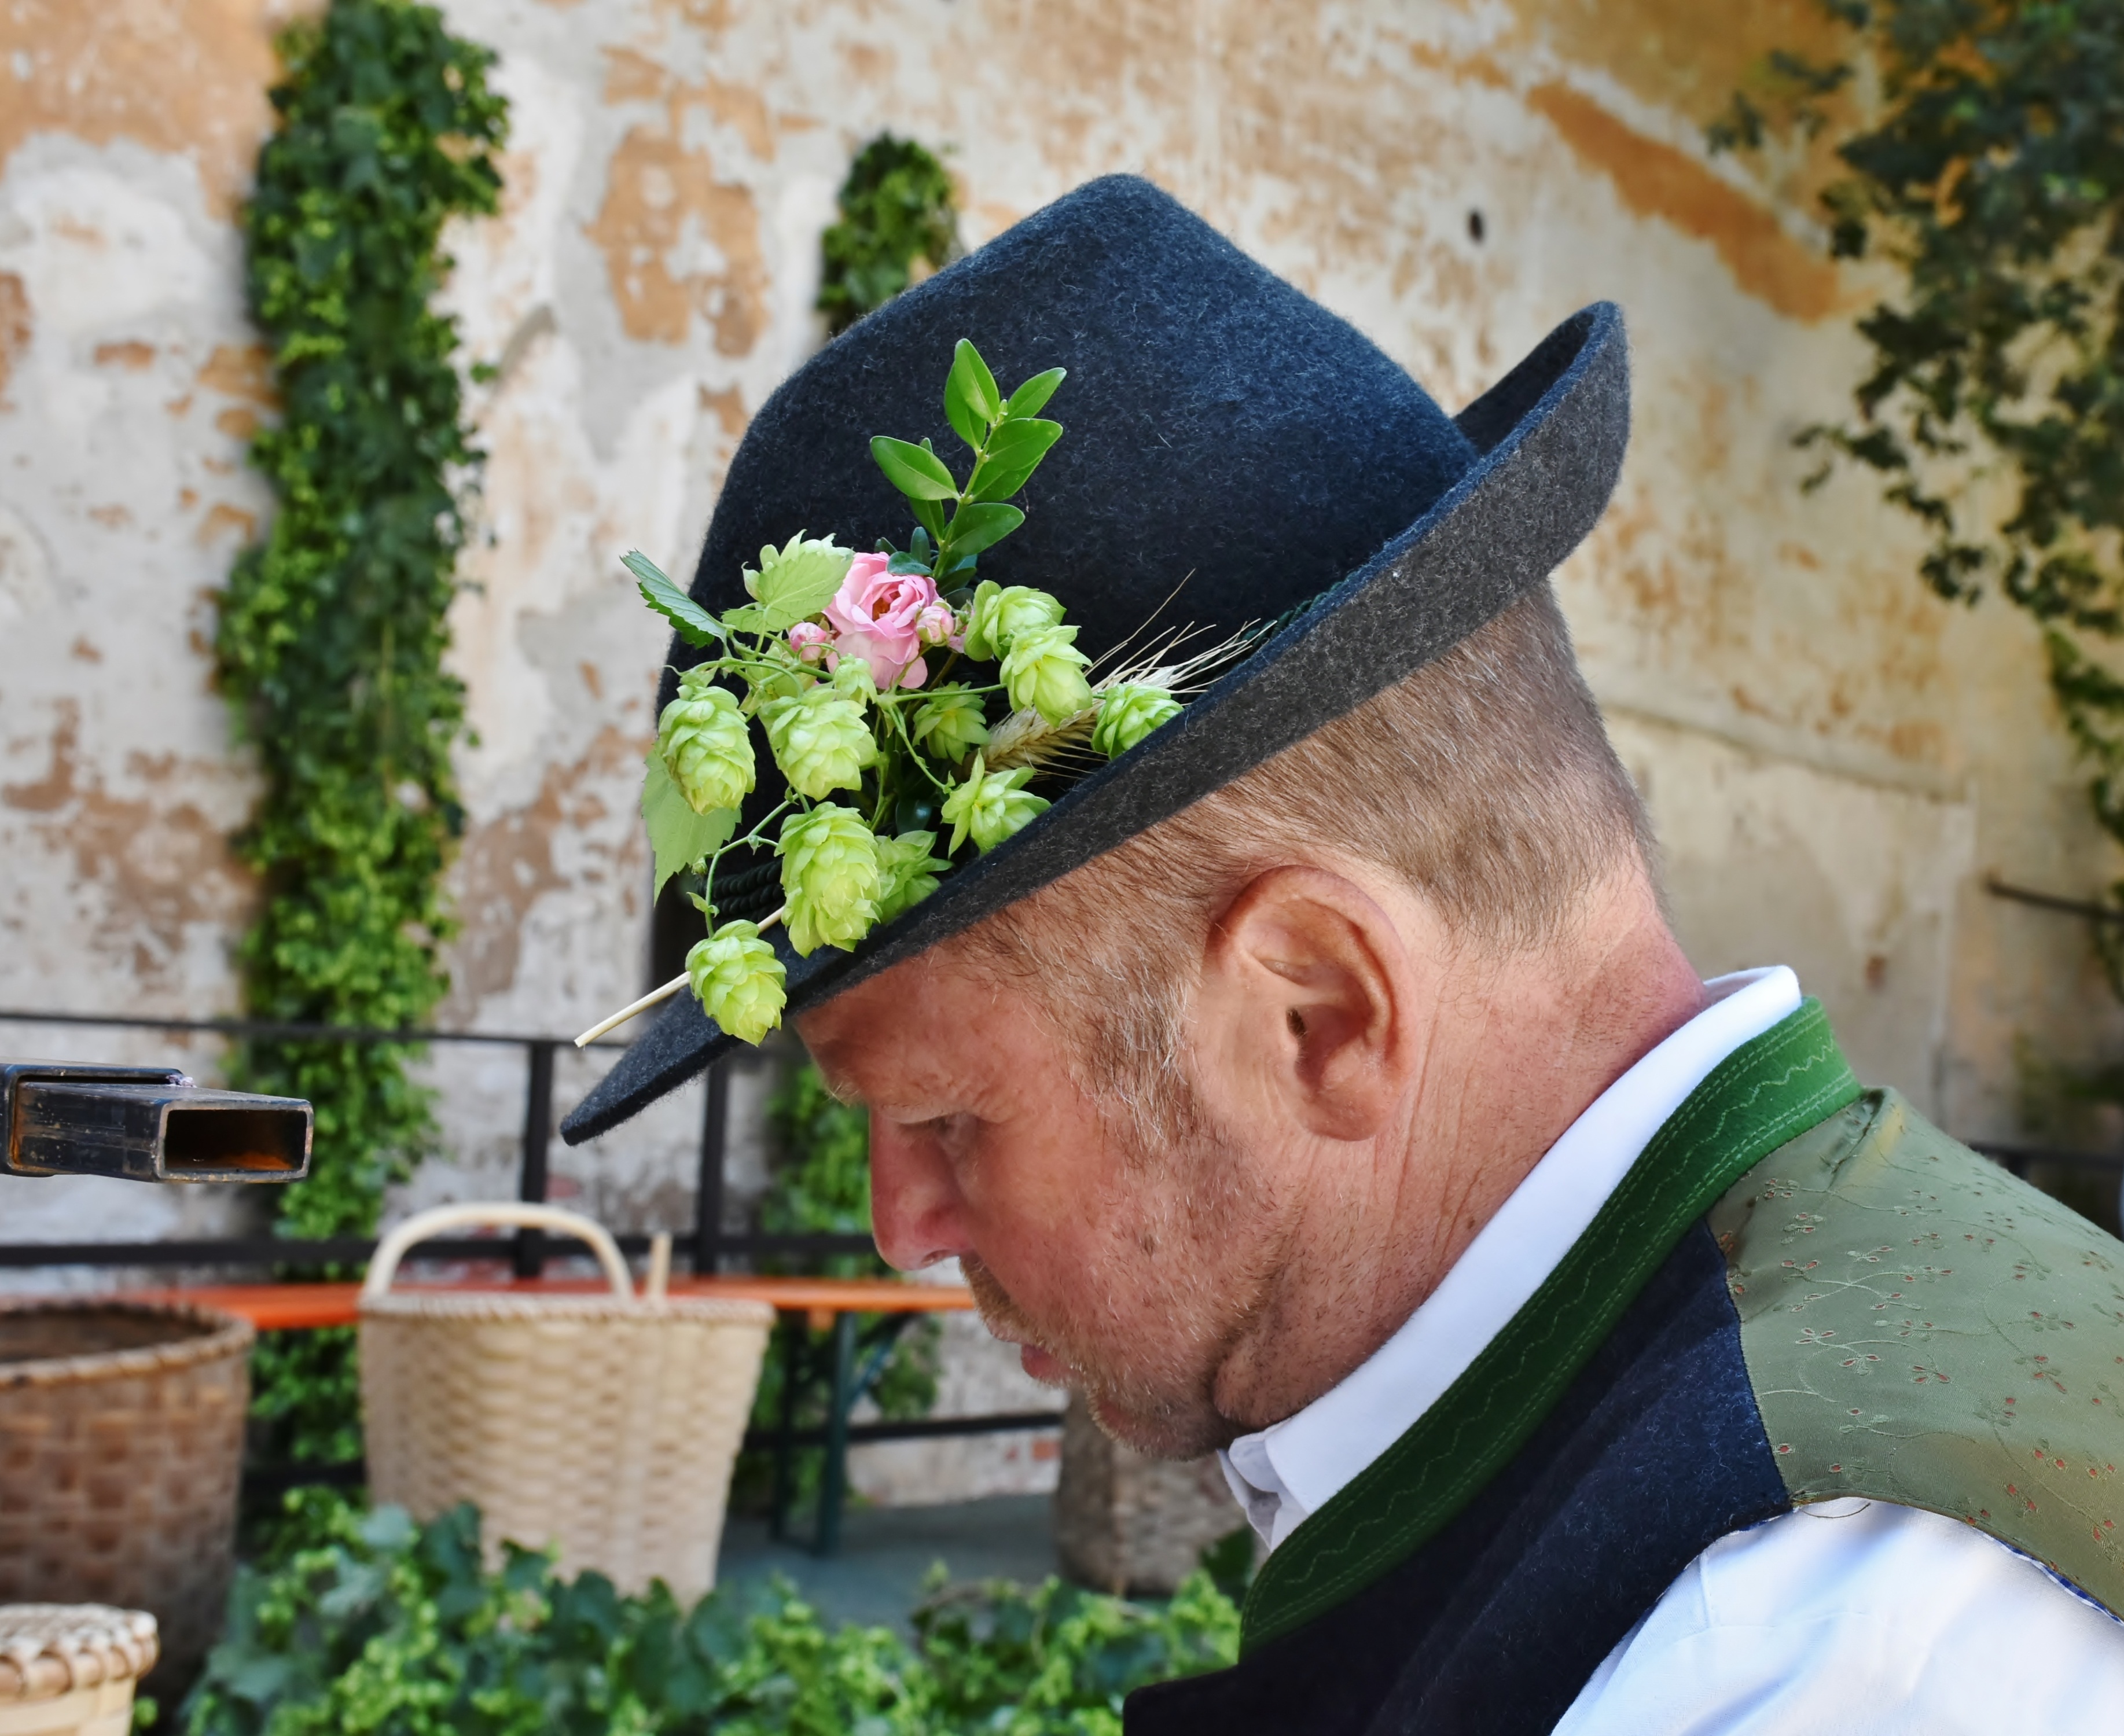
work, man, nature, person, plant, flower, portrait, spring, green, harvest, hat, climber, agriculture, beer, bavaria, costume, floristry, brew, hops, umbel, hops fruits, hopfendolde, hop vines, trachtenhut, hallertau, holledau, pluck, hop harvest, hop garden